Montenegro

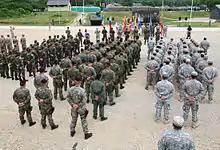
Montenegrin army soldiers with NATO allies in Slunj, Croatia.

The diversity of the geological base, landscape, climate, and soil, and the position of Montenegro on the Balkan Peninsula and Adriatic Sea, created the conditions for high biological diversity, putting Montenegro among the "hot-spots" of European and world biodiversity. The number of species per area unit index in Montenegro is 0.837, the highest in any European country.